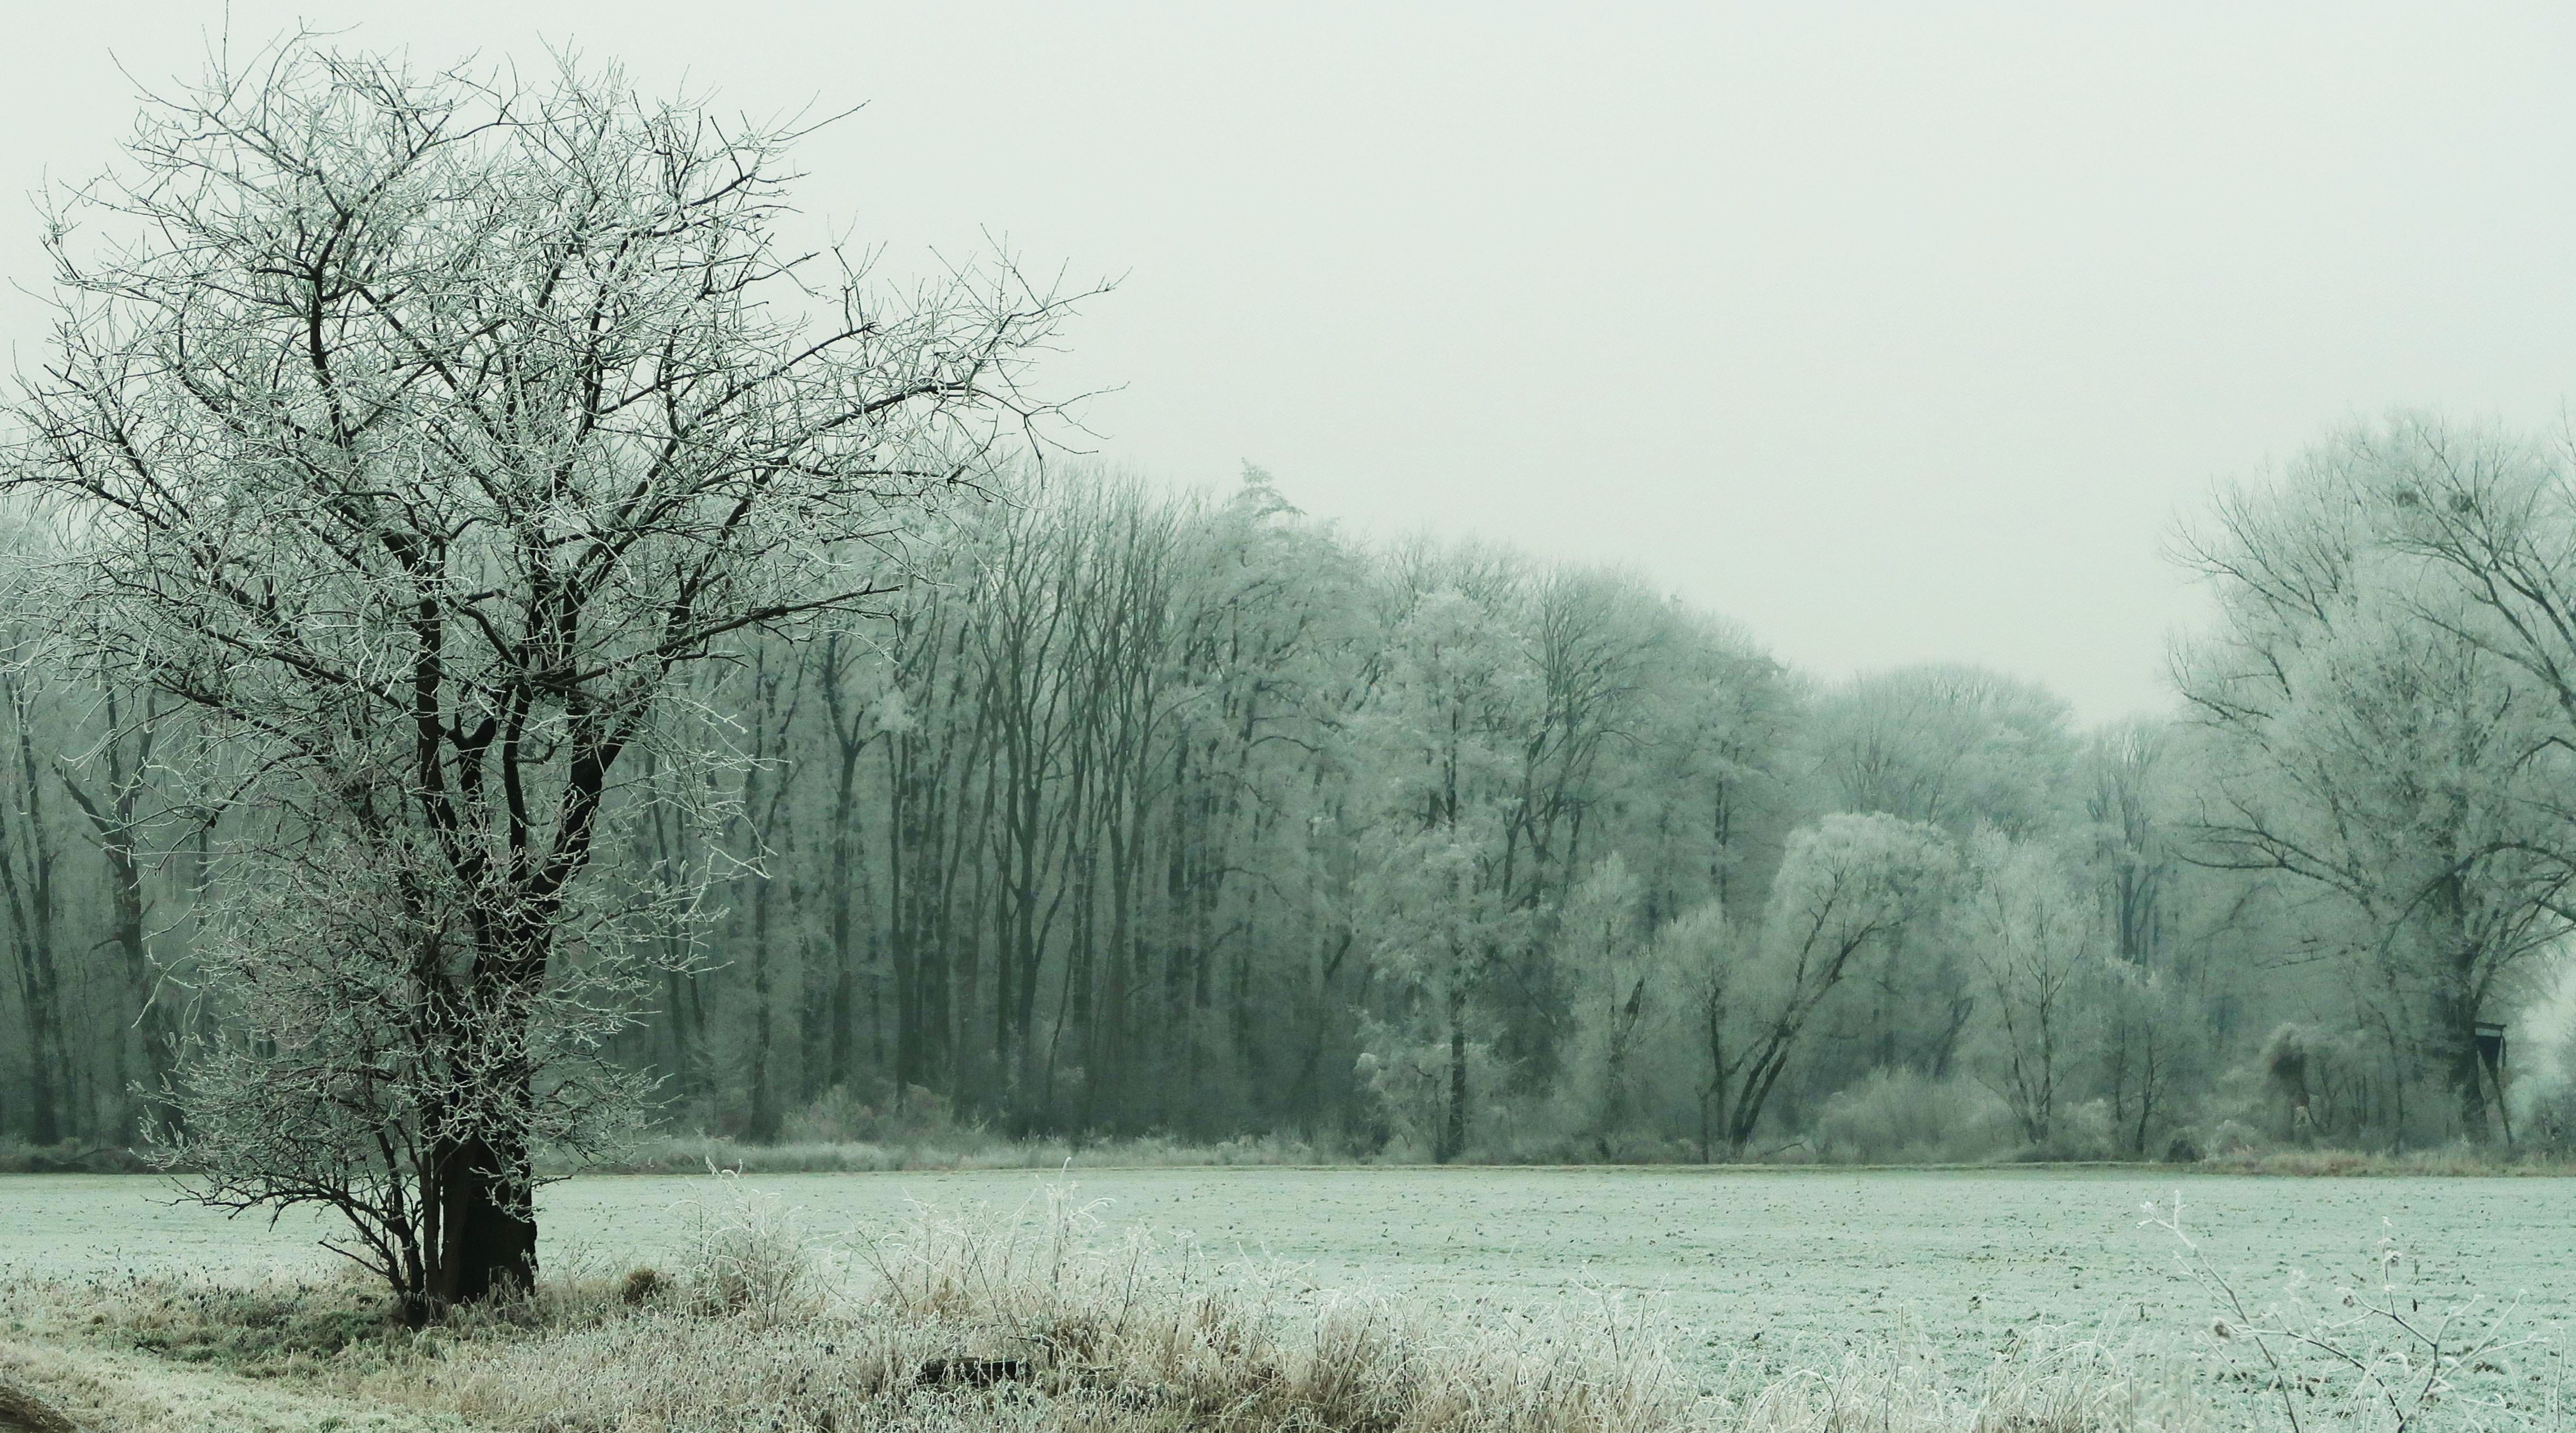
winter, trees, forest, freeze, icy, frost, hoarfrost, natural landscape, tree, nature, atmospheric phenomenon, snow, freezing, sky, fog, morning, woody plant, branch, plant, landscape, grass, haze, winter storm, woodland, mist, blizzard, black and white, grove, plain